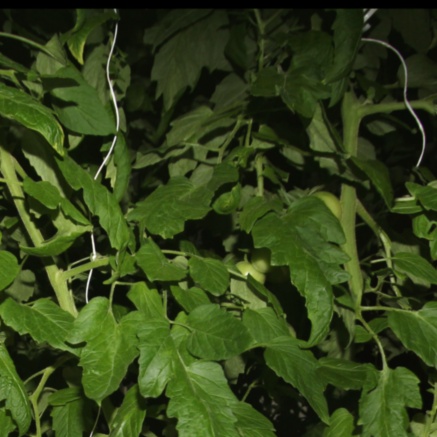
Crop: tomato